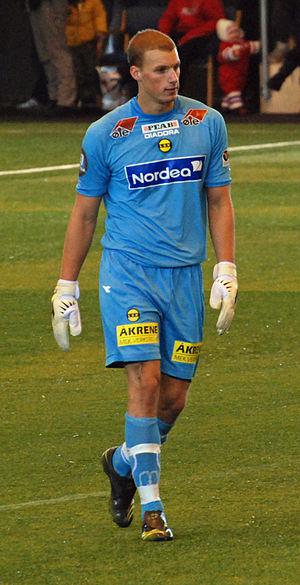
André Hansen est un footballeur norvégien, né le 17 décembre 1989 à Oslo. Il évolue au poste de gardien de but.